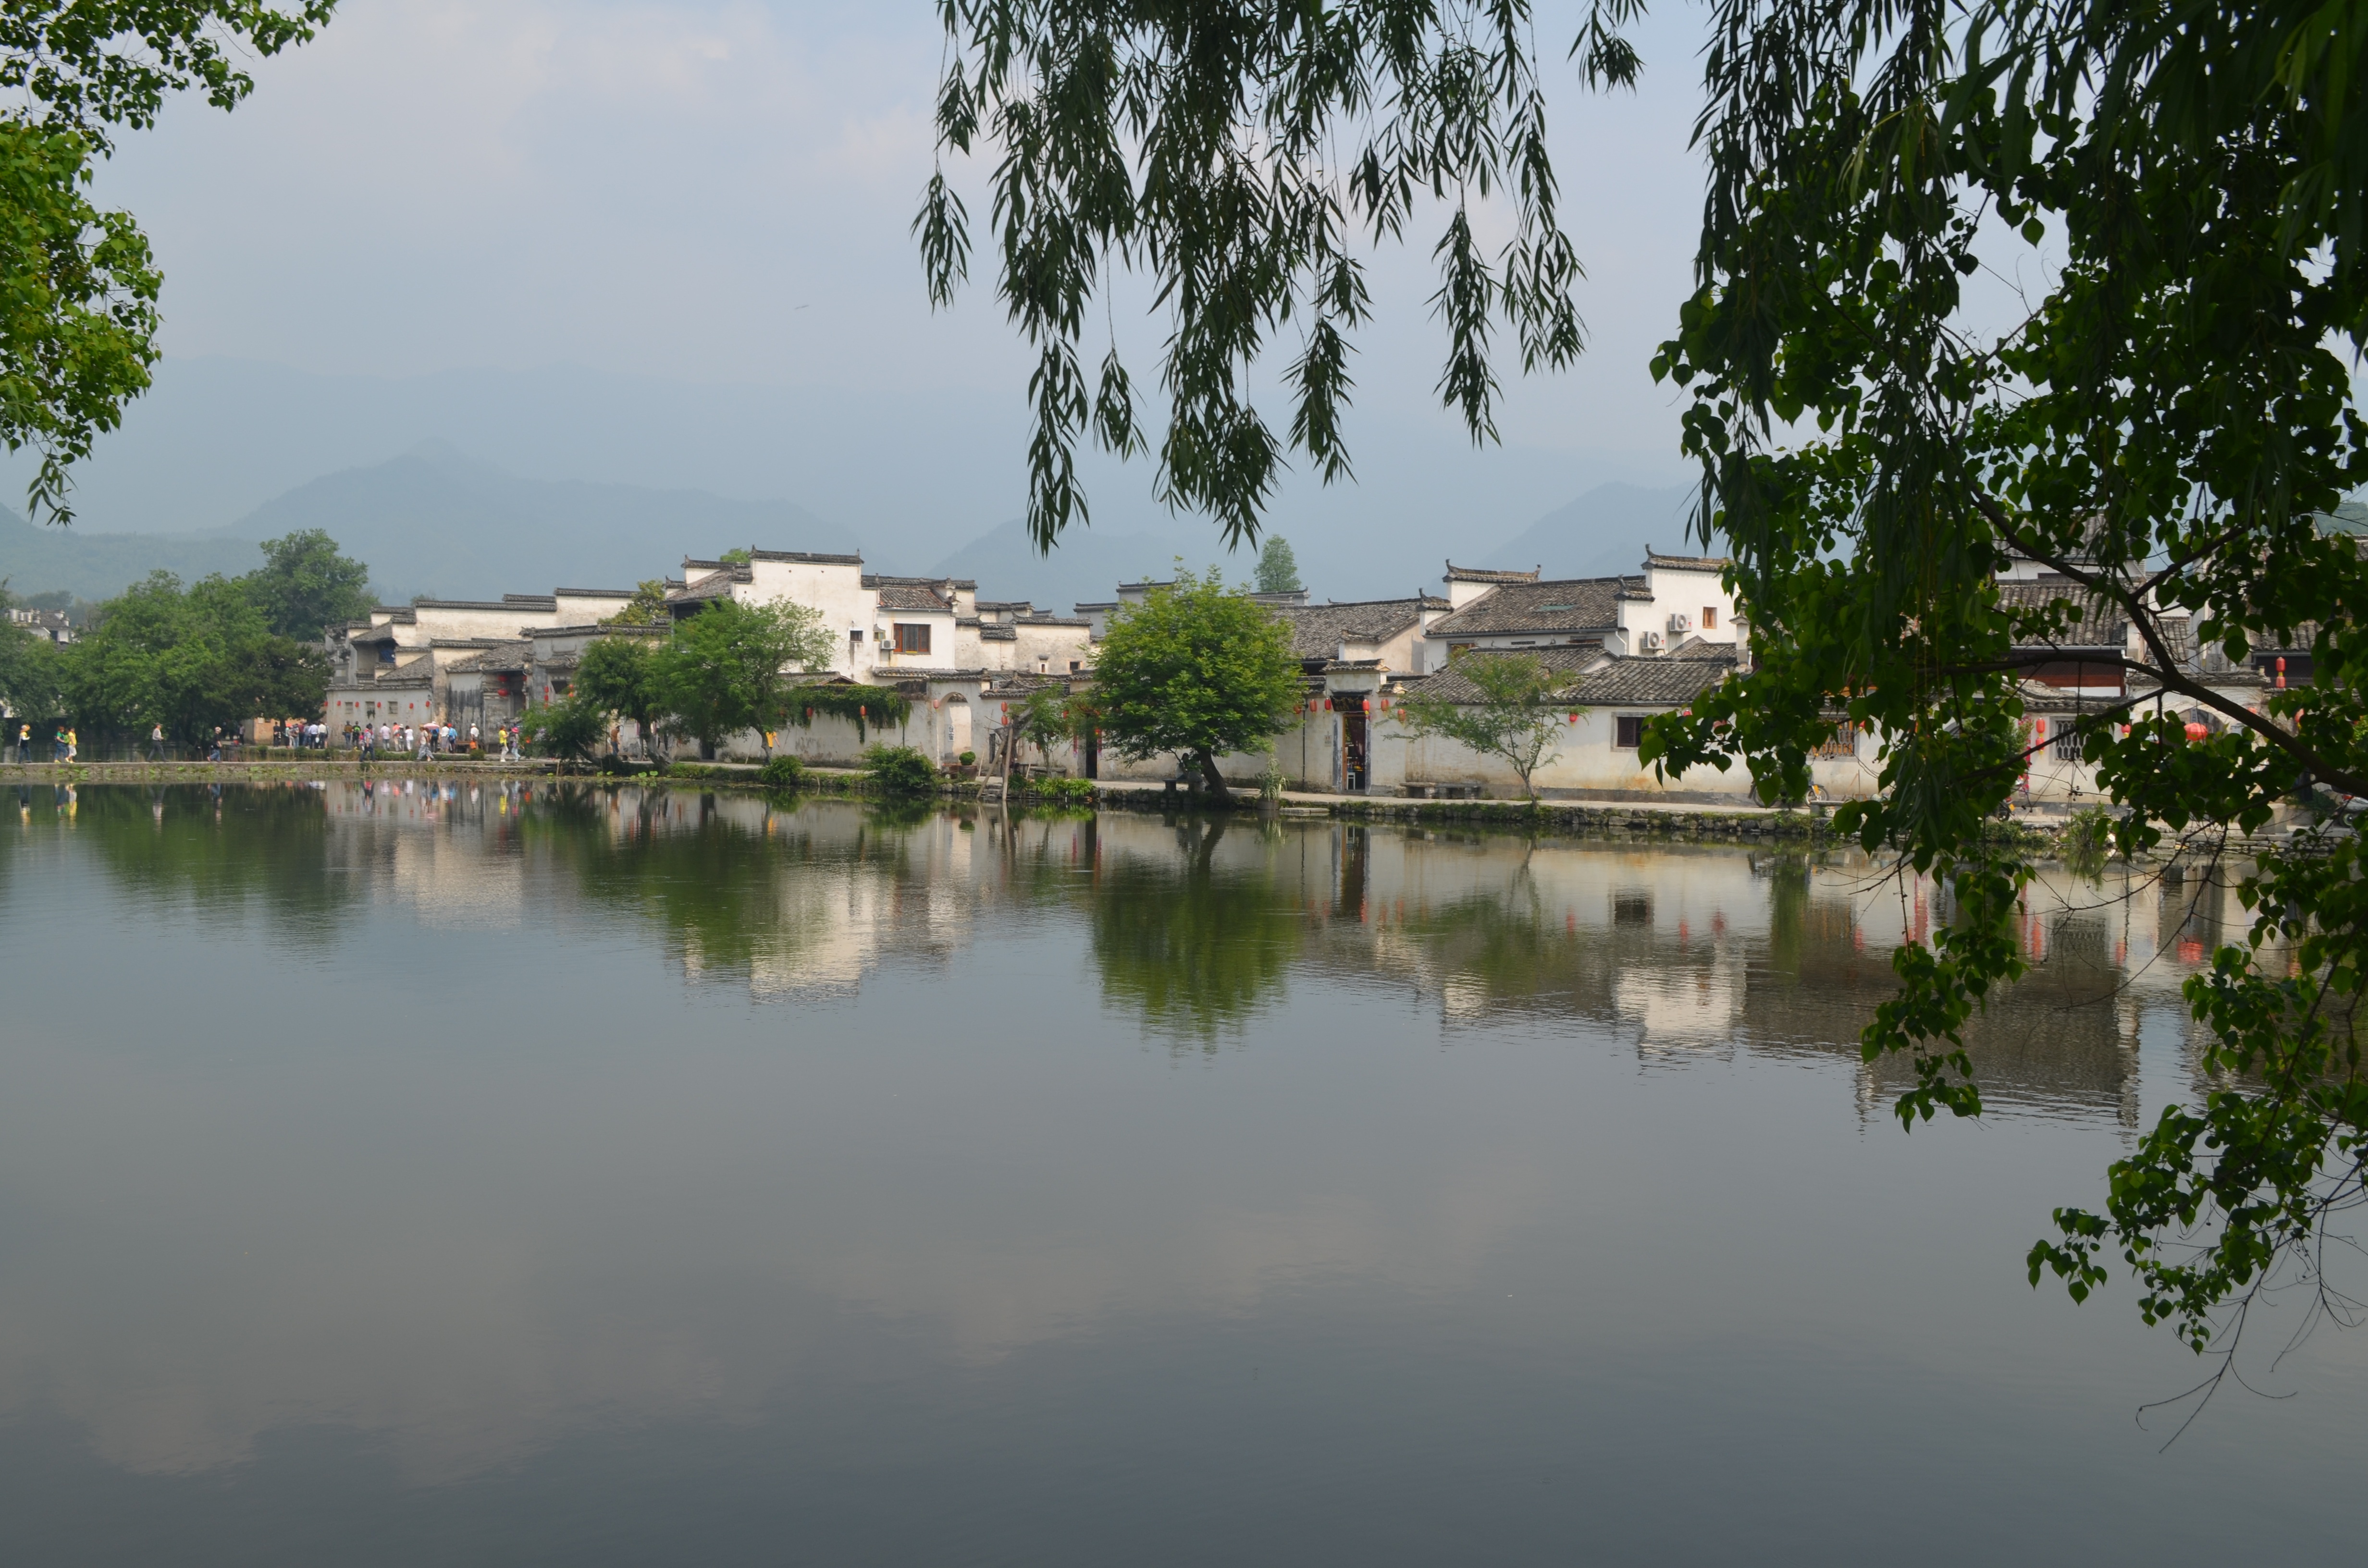
tree, water, lake, river, pond, reflection, natural, reservoir, waterway, body of water, views, huangshan, hongcun village